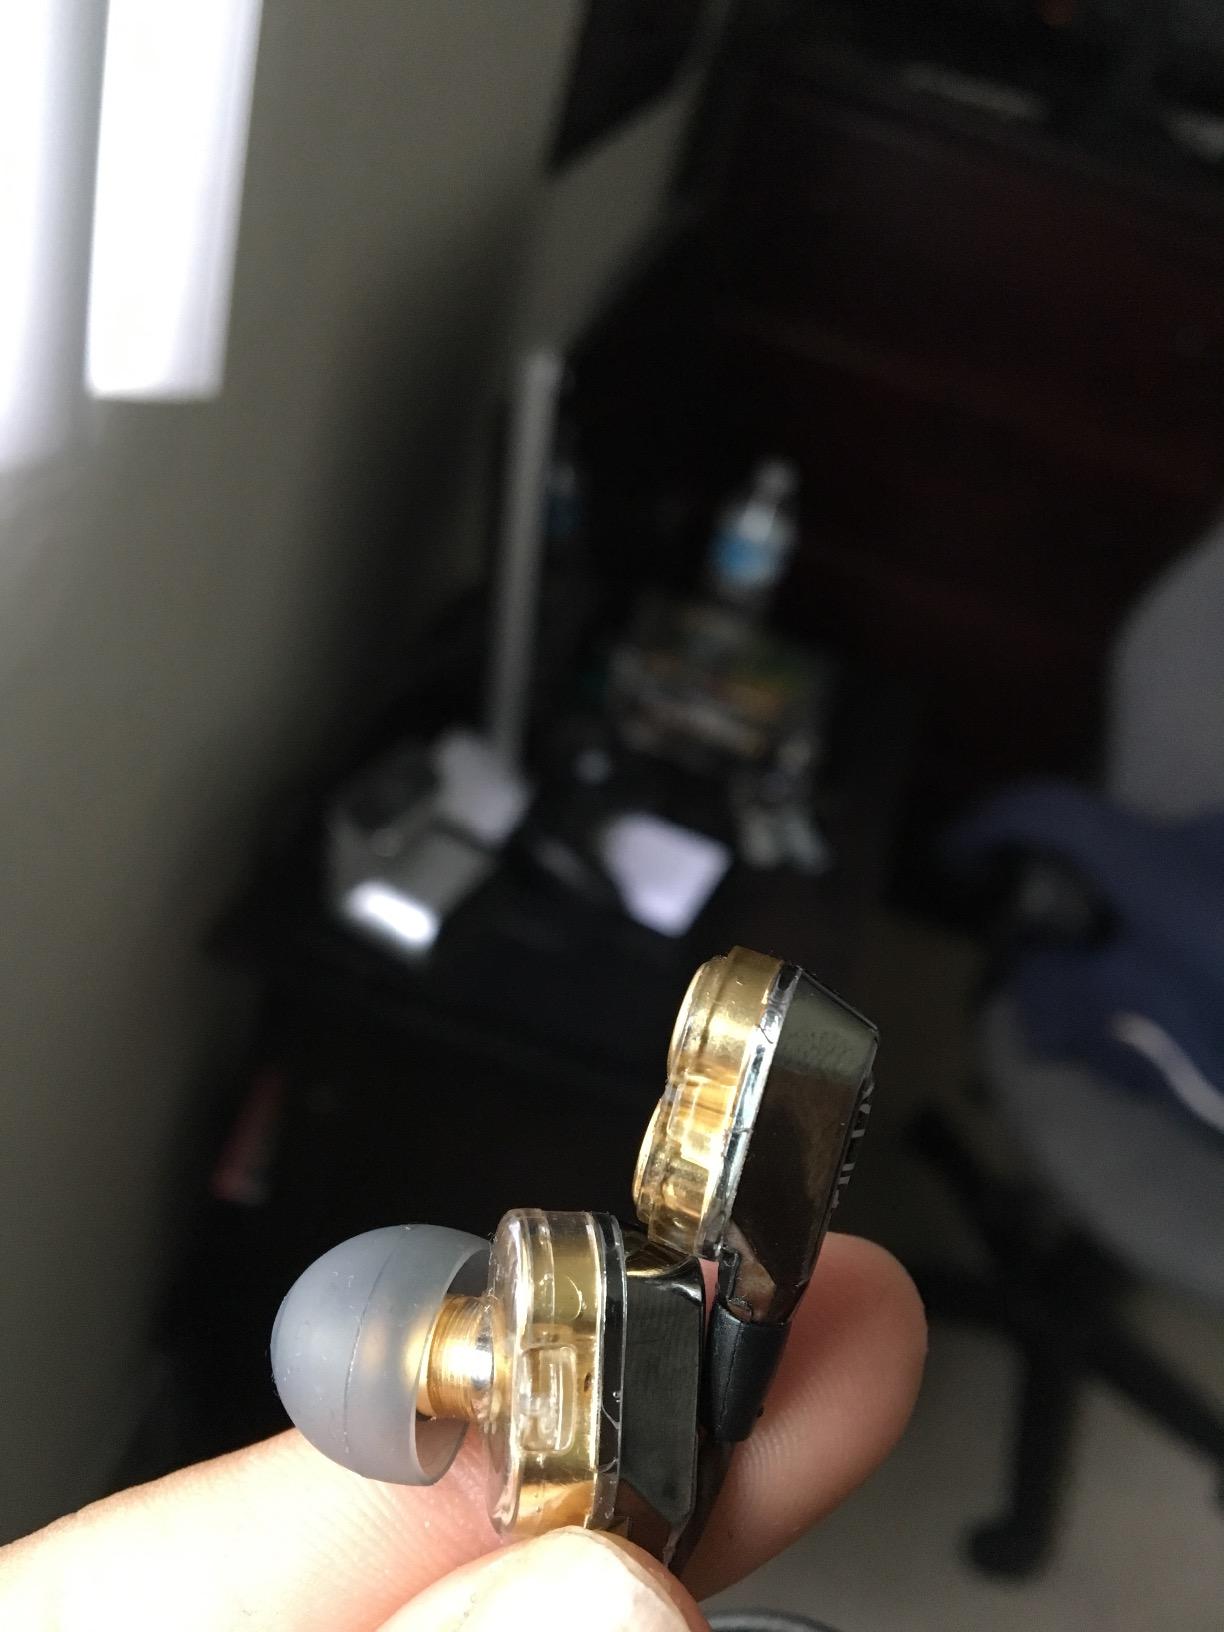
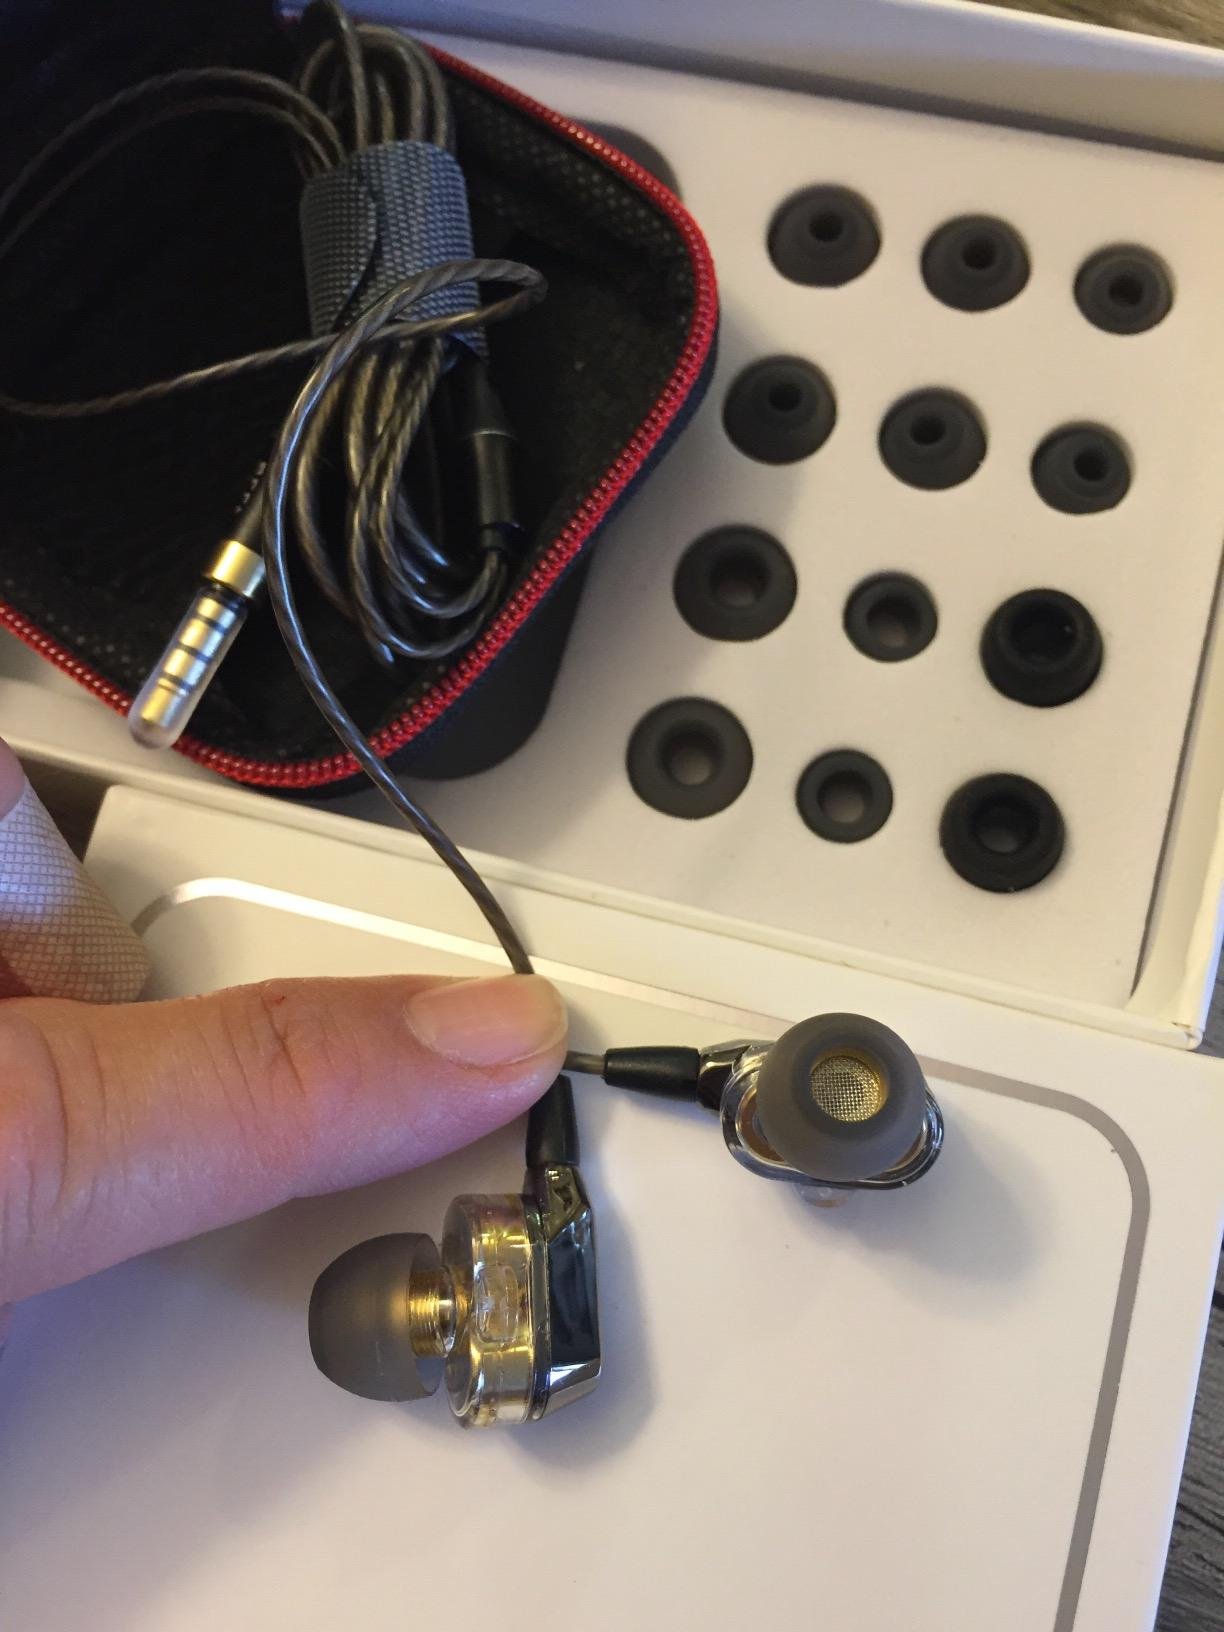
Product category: headphones
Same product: yes